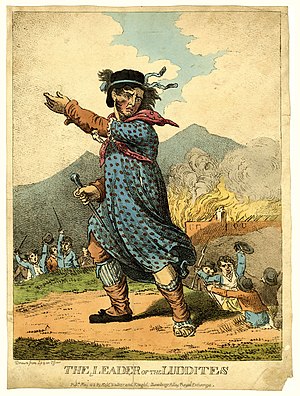
Den industrielle revolution / Sociale konsekvenser / Ludditter
Ludditternes leder, gravering fra 1812.
Den industrielle revolution var en periode fra omkring 1760 til et tidspunkt mellem 1820 og 1840, hvor store ændringer inden for landbrug, masseproduktion, minedrift og transport havde en dybtgående betydning for socioøkonomiske og kulturelle forhold i Storbritannien. Ændringerne spredte sig senere til hele Europa, Nordamerika og til sidst til resten af verden. Den industrielle revolution udgjorde et vendepunkt for menneskehedens samfund; Næsten alle aspekter af dagligdagen blev med tiden påvirket på den ene eller anden måde.